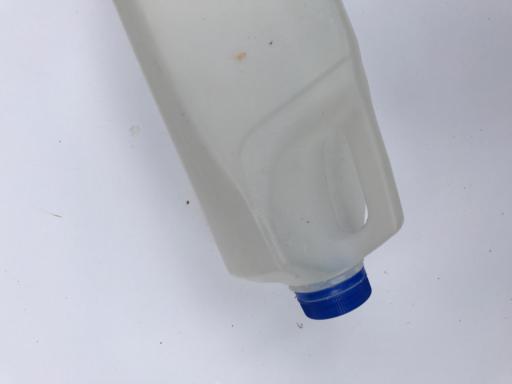
Label: plastic